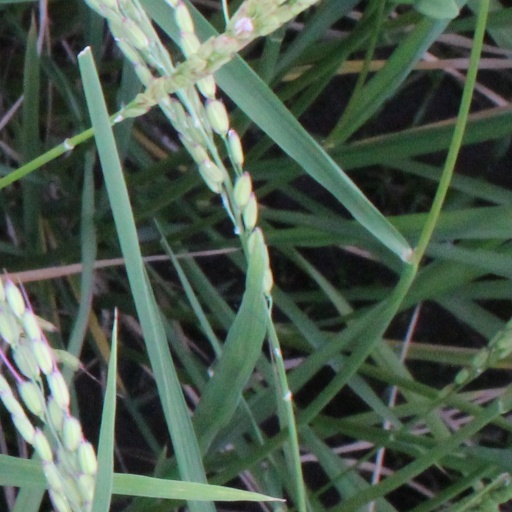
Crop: rice